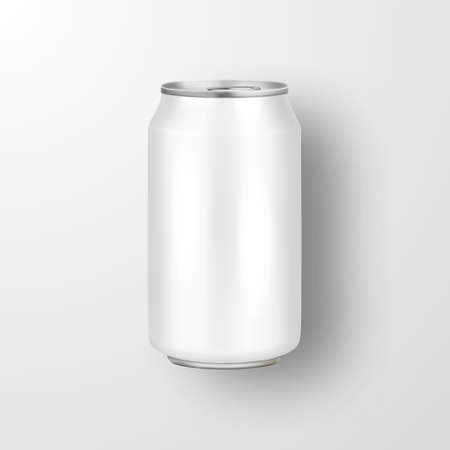
Label: metal